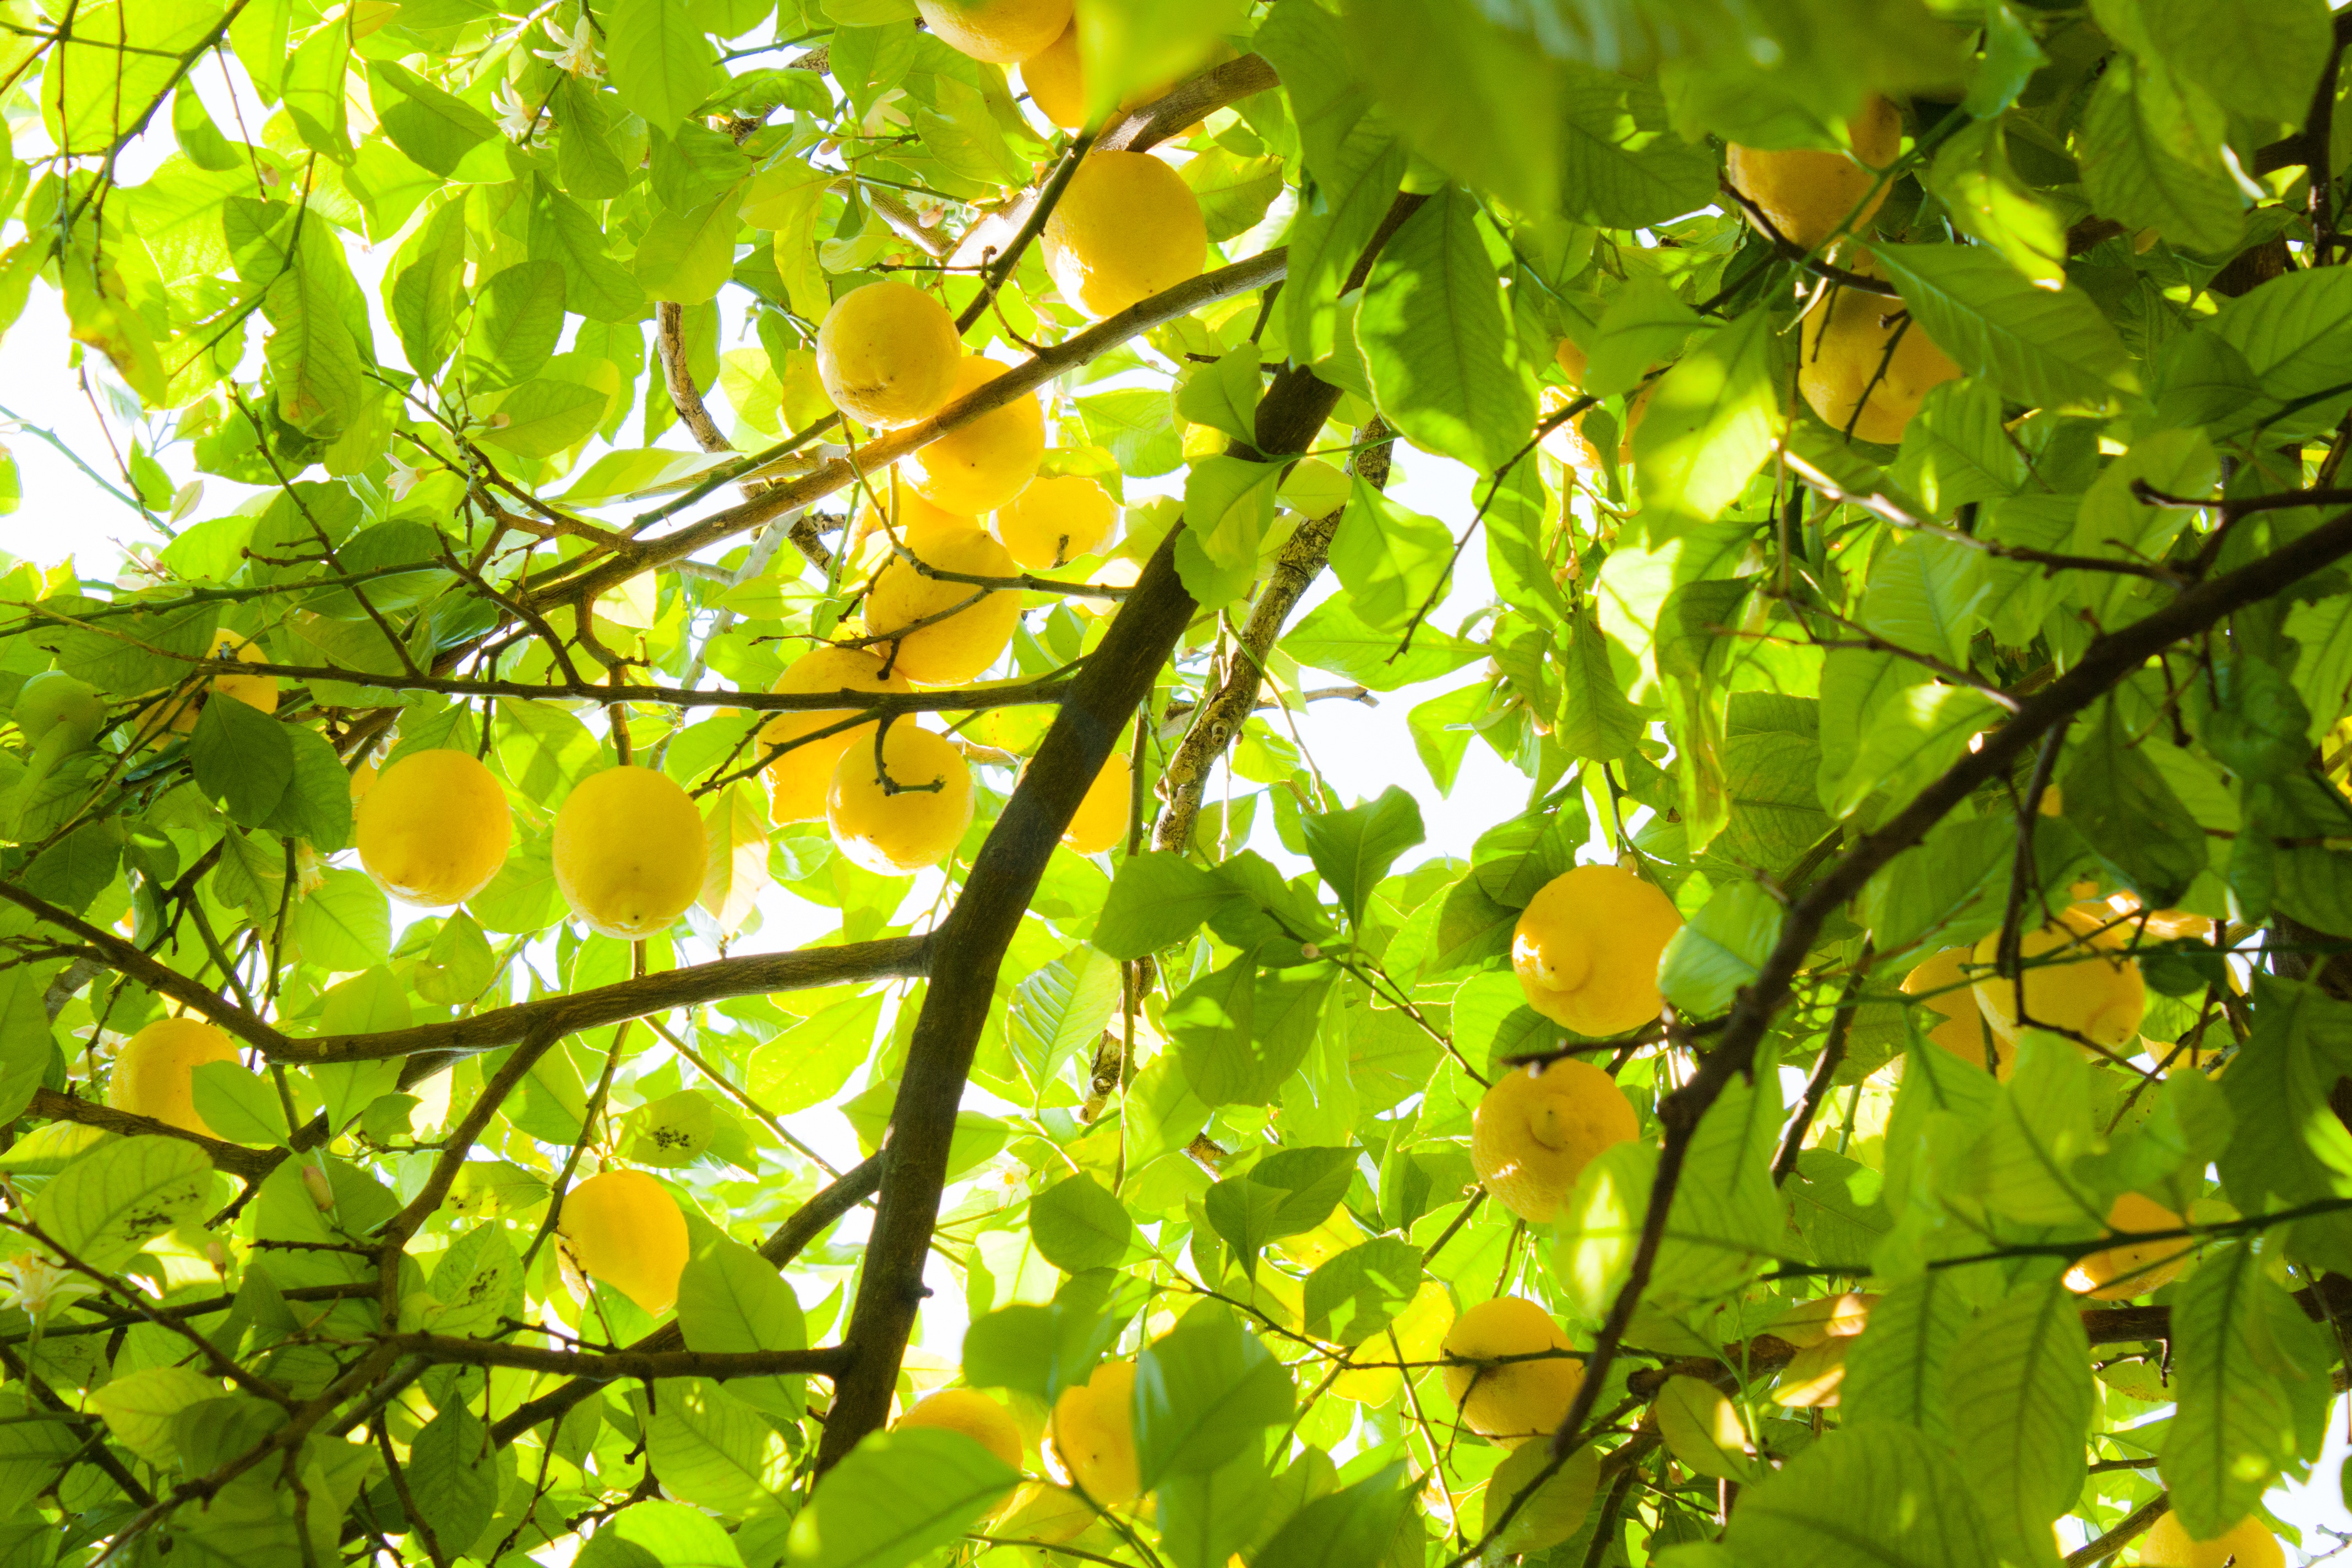
tree, nature, forest, branch, light, plant, sunlight, leaf, summer, green, produce, autumn, botany, yellow, season, deciduous, citron, lemons, flowering plant, woody plant, land plant, citrum